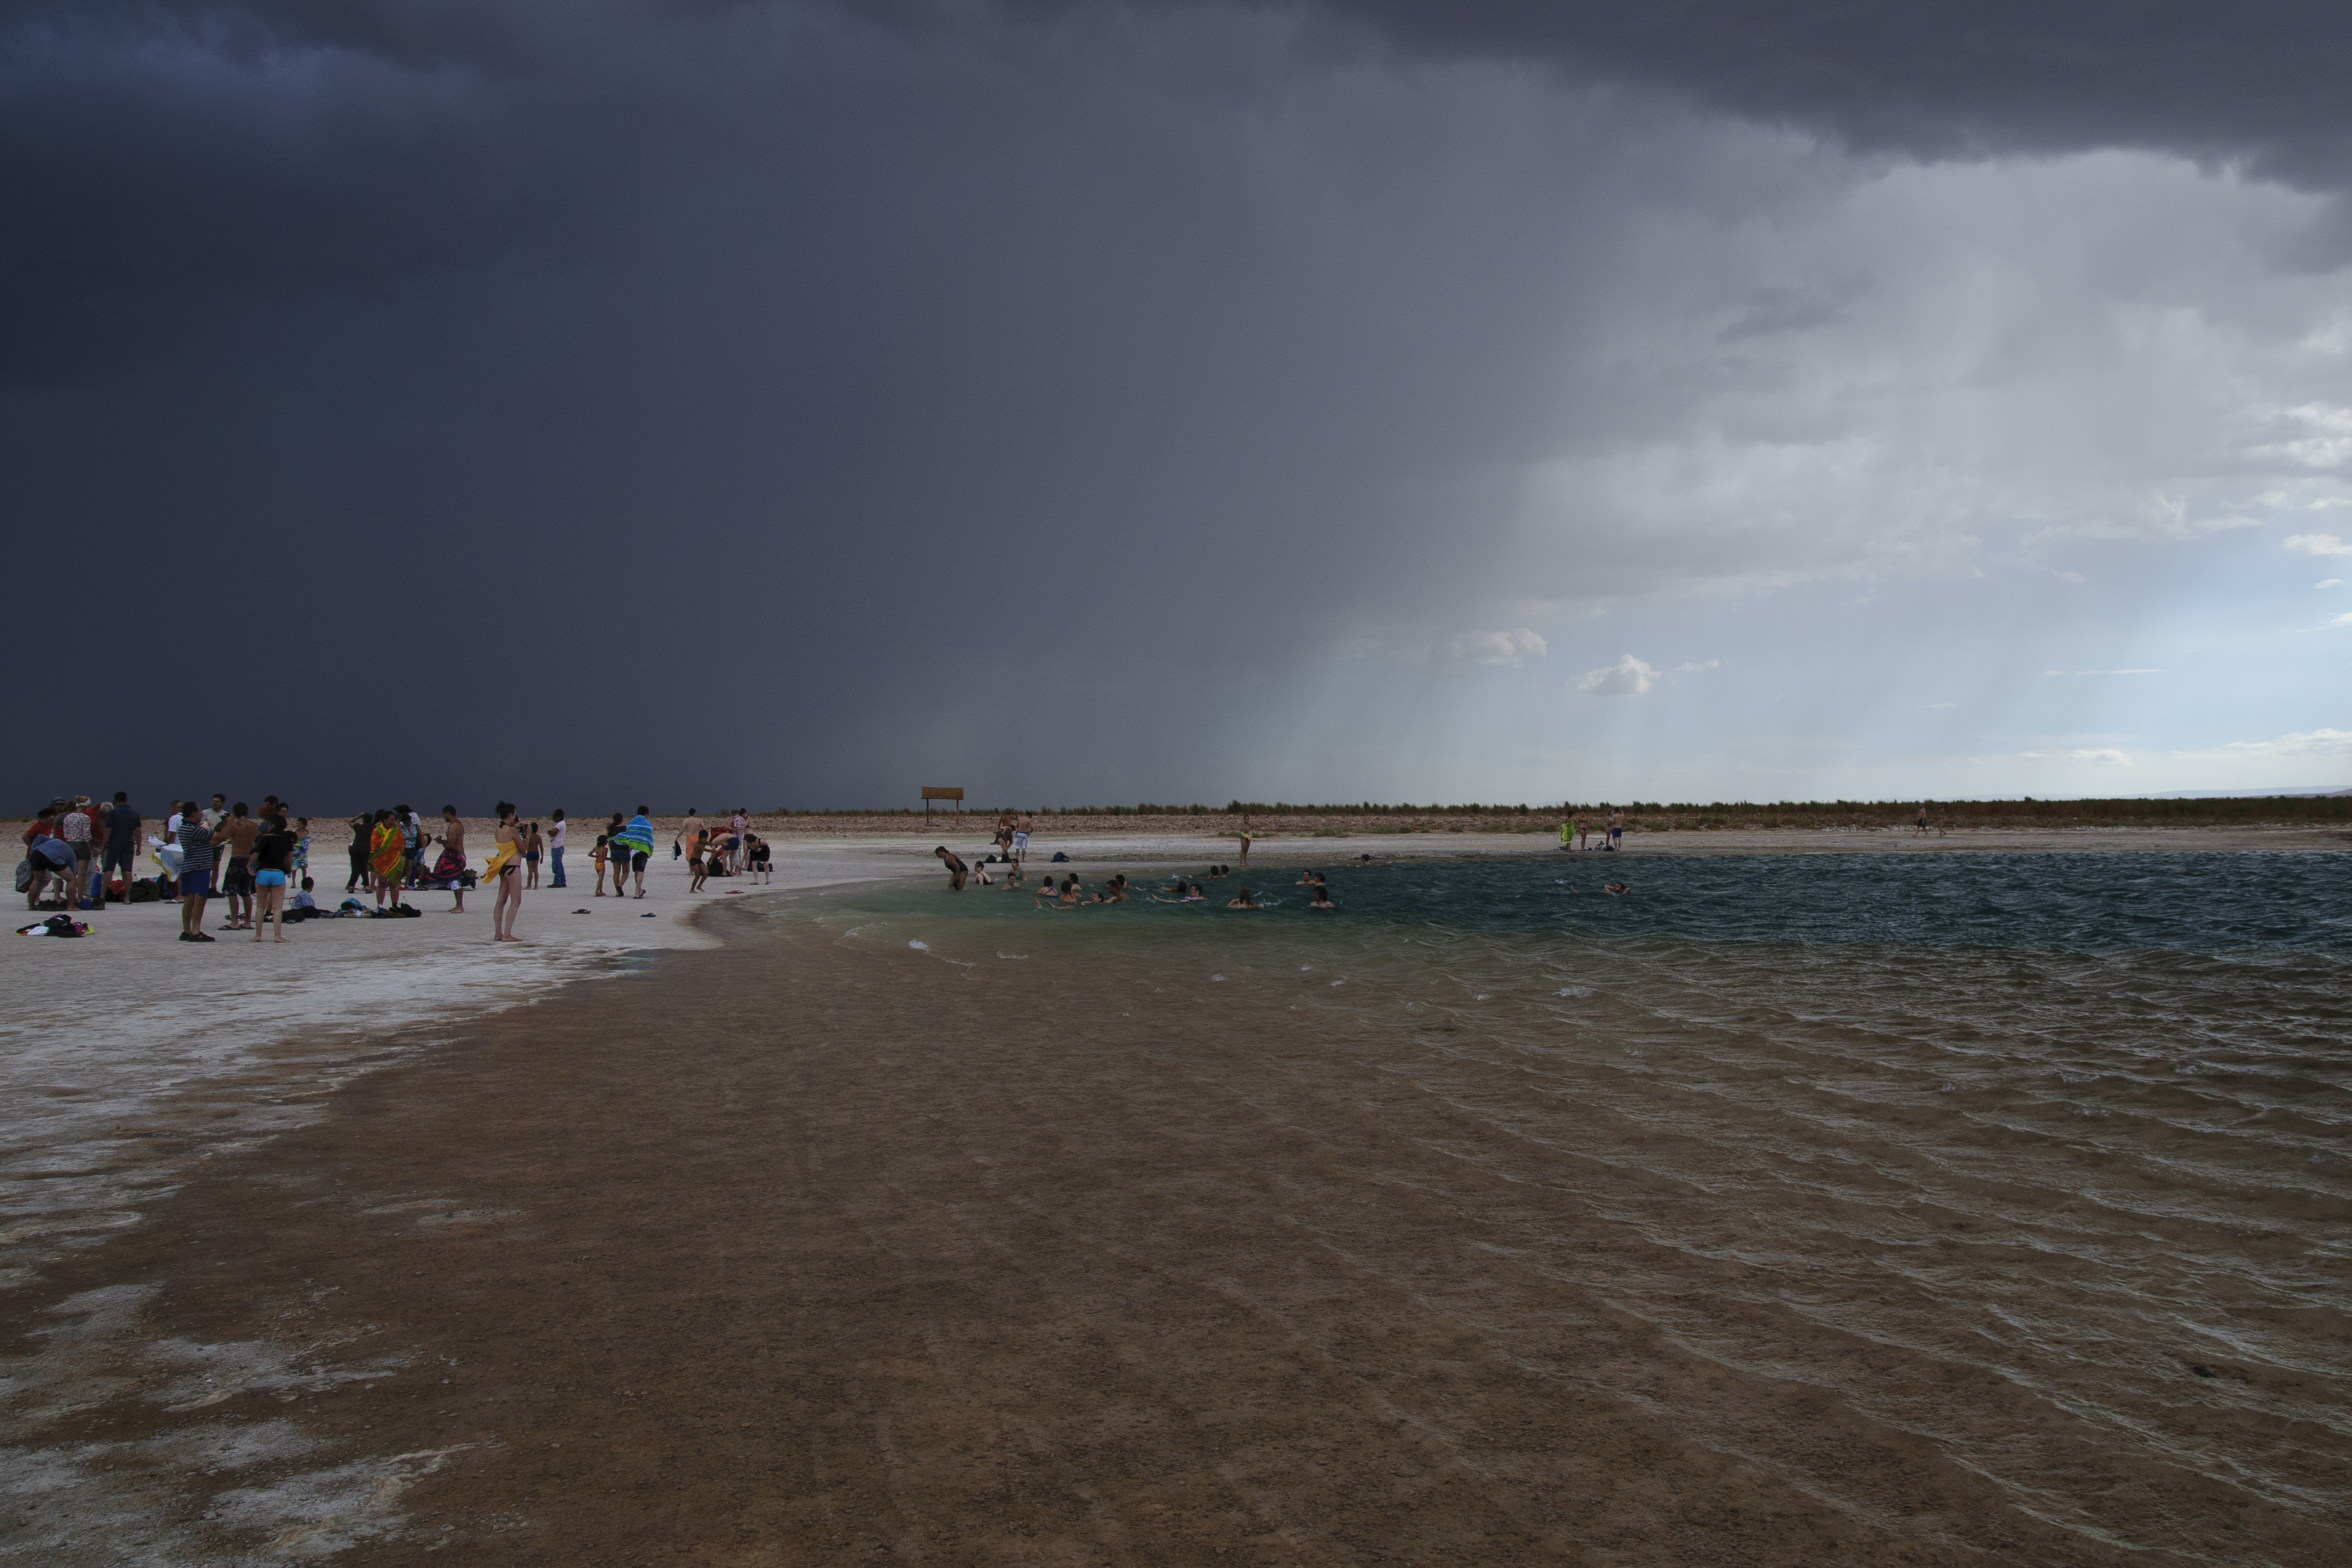
beach, sea, coast, sand, ocean, horizon, cloud, sky, shore, wave, dusk, weather, bay, nikon, chile, body of water, sanpedrodeatacama, d300, wind wave